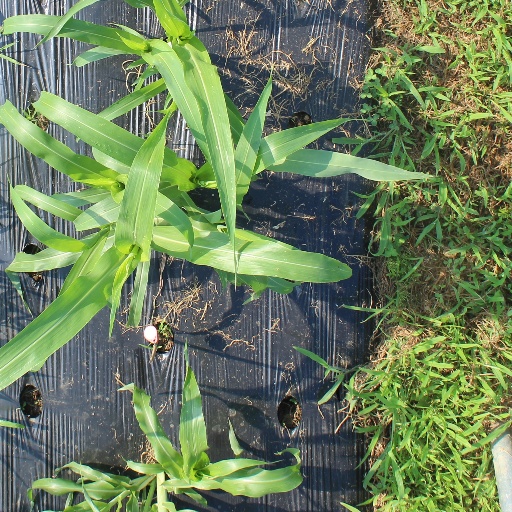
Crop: sorghum